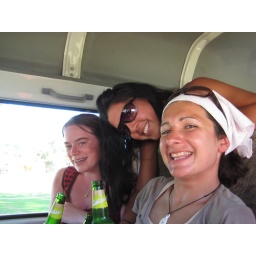
boozin' with the girls in our WayOut van